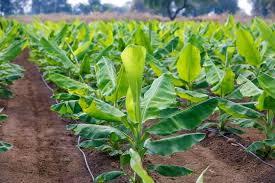
Shamba kubwa lenye migomba midogo iliyopandwa katika mistari mirefu. Udongo uliolimwa wa rangi ya kahawia unaonekana kati ya migomba. Majani ya migomba bado yamechanga na yenye rangi ya kijani kibichi. Nyuma ya shamba kuna miti na anga yenye mwanga.